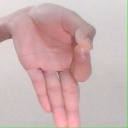
अक्षर: ज्ञ